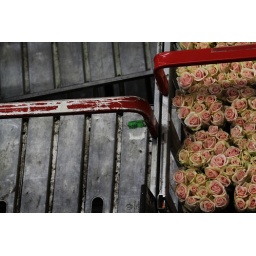
Looking over the edge of the tourist balcony at the Bloemenveiling Aalsmeer, at the soft pink roses and empty flower carts below. --Schn.